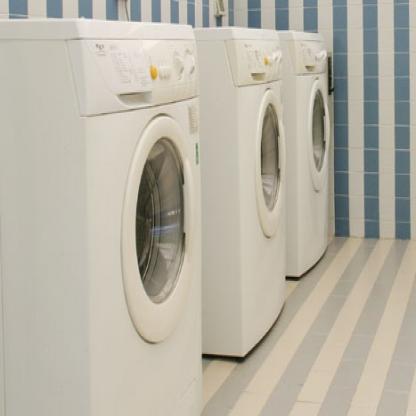
Scene: Indoor